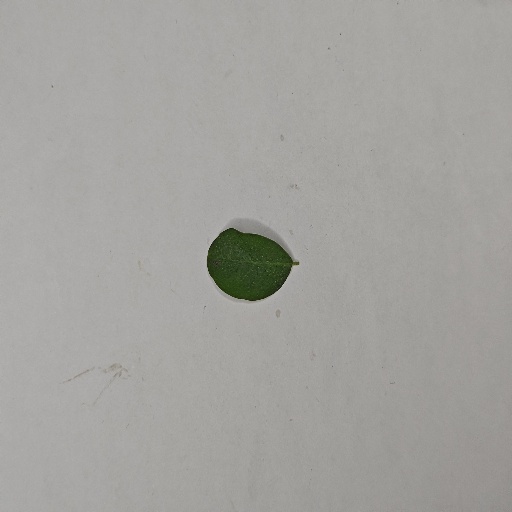
Species: Sojina
Leaf condition: Healthy Leaf